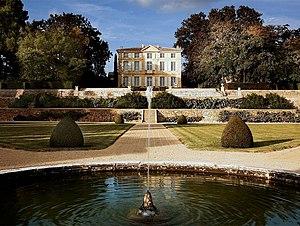
Le quartier des Pinchinats est un quartier rural situé au nord-est de la ville d'Aix-en-Provence, faisant partie du canton d'Aix-en-Provence-Nord-Est. Il tire son nom du provençal penchinats, désignant les ateliers de peignage qui y étaient établis au Moyen Âge. Ces ateliers nécessitaient une eau abondante et pure. La vallée des Pinchinats est considérée comme le « château d'eau de la ville d'Aix » et a longtemps constitué un lieu où les citadins d'Aix venaient chercher la fraîcheur en été, considérant cette vallée comme « le plus agréable séjour de la campagne aixoise ». Le quartier est connu pour abriter de belles demeures bourgeoises, dont le château de la Mignarde qui possède une histoire importante.
Cet article recense les monuments historiques de la ville d'Aix-en-Provence.